Loom

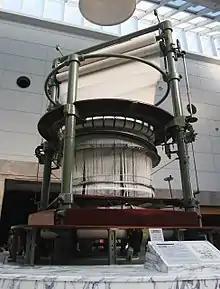
1906 Toyoda circular weaving loom

A drawloom is for weaving figured cloth. In a drawloom, a "figure harness" is used to control each warp thread separately, allowing very complex patterns. A drawloom requires two operators, the weaver, and an assistant called a "drawboy" to manage the figure harness.